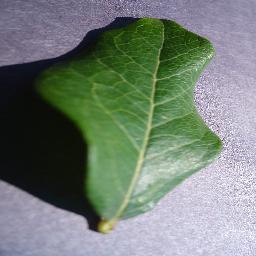
Label: Blueberry___healthy